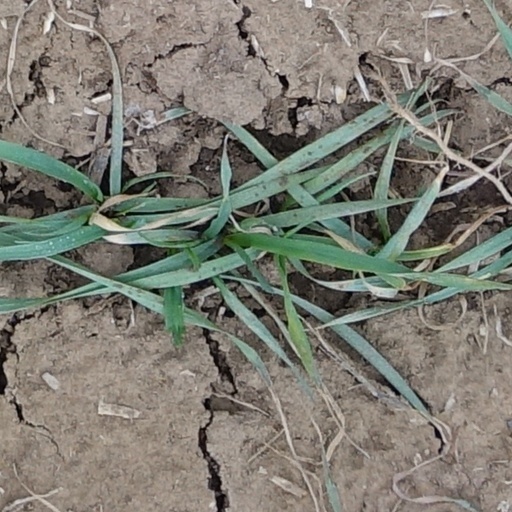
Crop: wheat